Eschweiler Hauptbahnhof

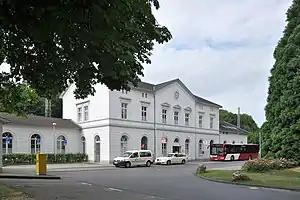
Station building in 2013 after its renovation

Eschweiler Hauptbahnhof is the largest station in the city of Eschweiler in the German state of North Rhine-Westphalia. It is on a slight curve on the Cologne–Aachen high-speed line. Regional services of the Regional-Express lines RE 1 (NRW-Express) and RE 9 (Rhein-Sieg-Express) stop at the station every half hour in both directions.